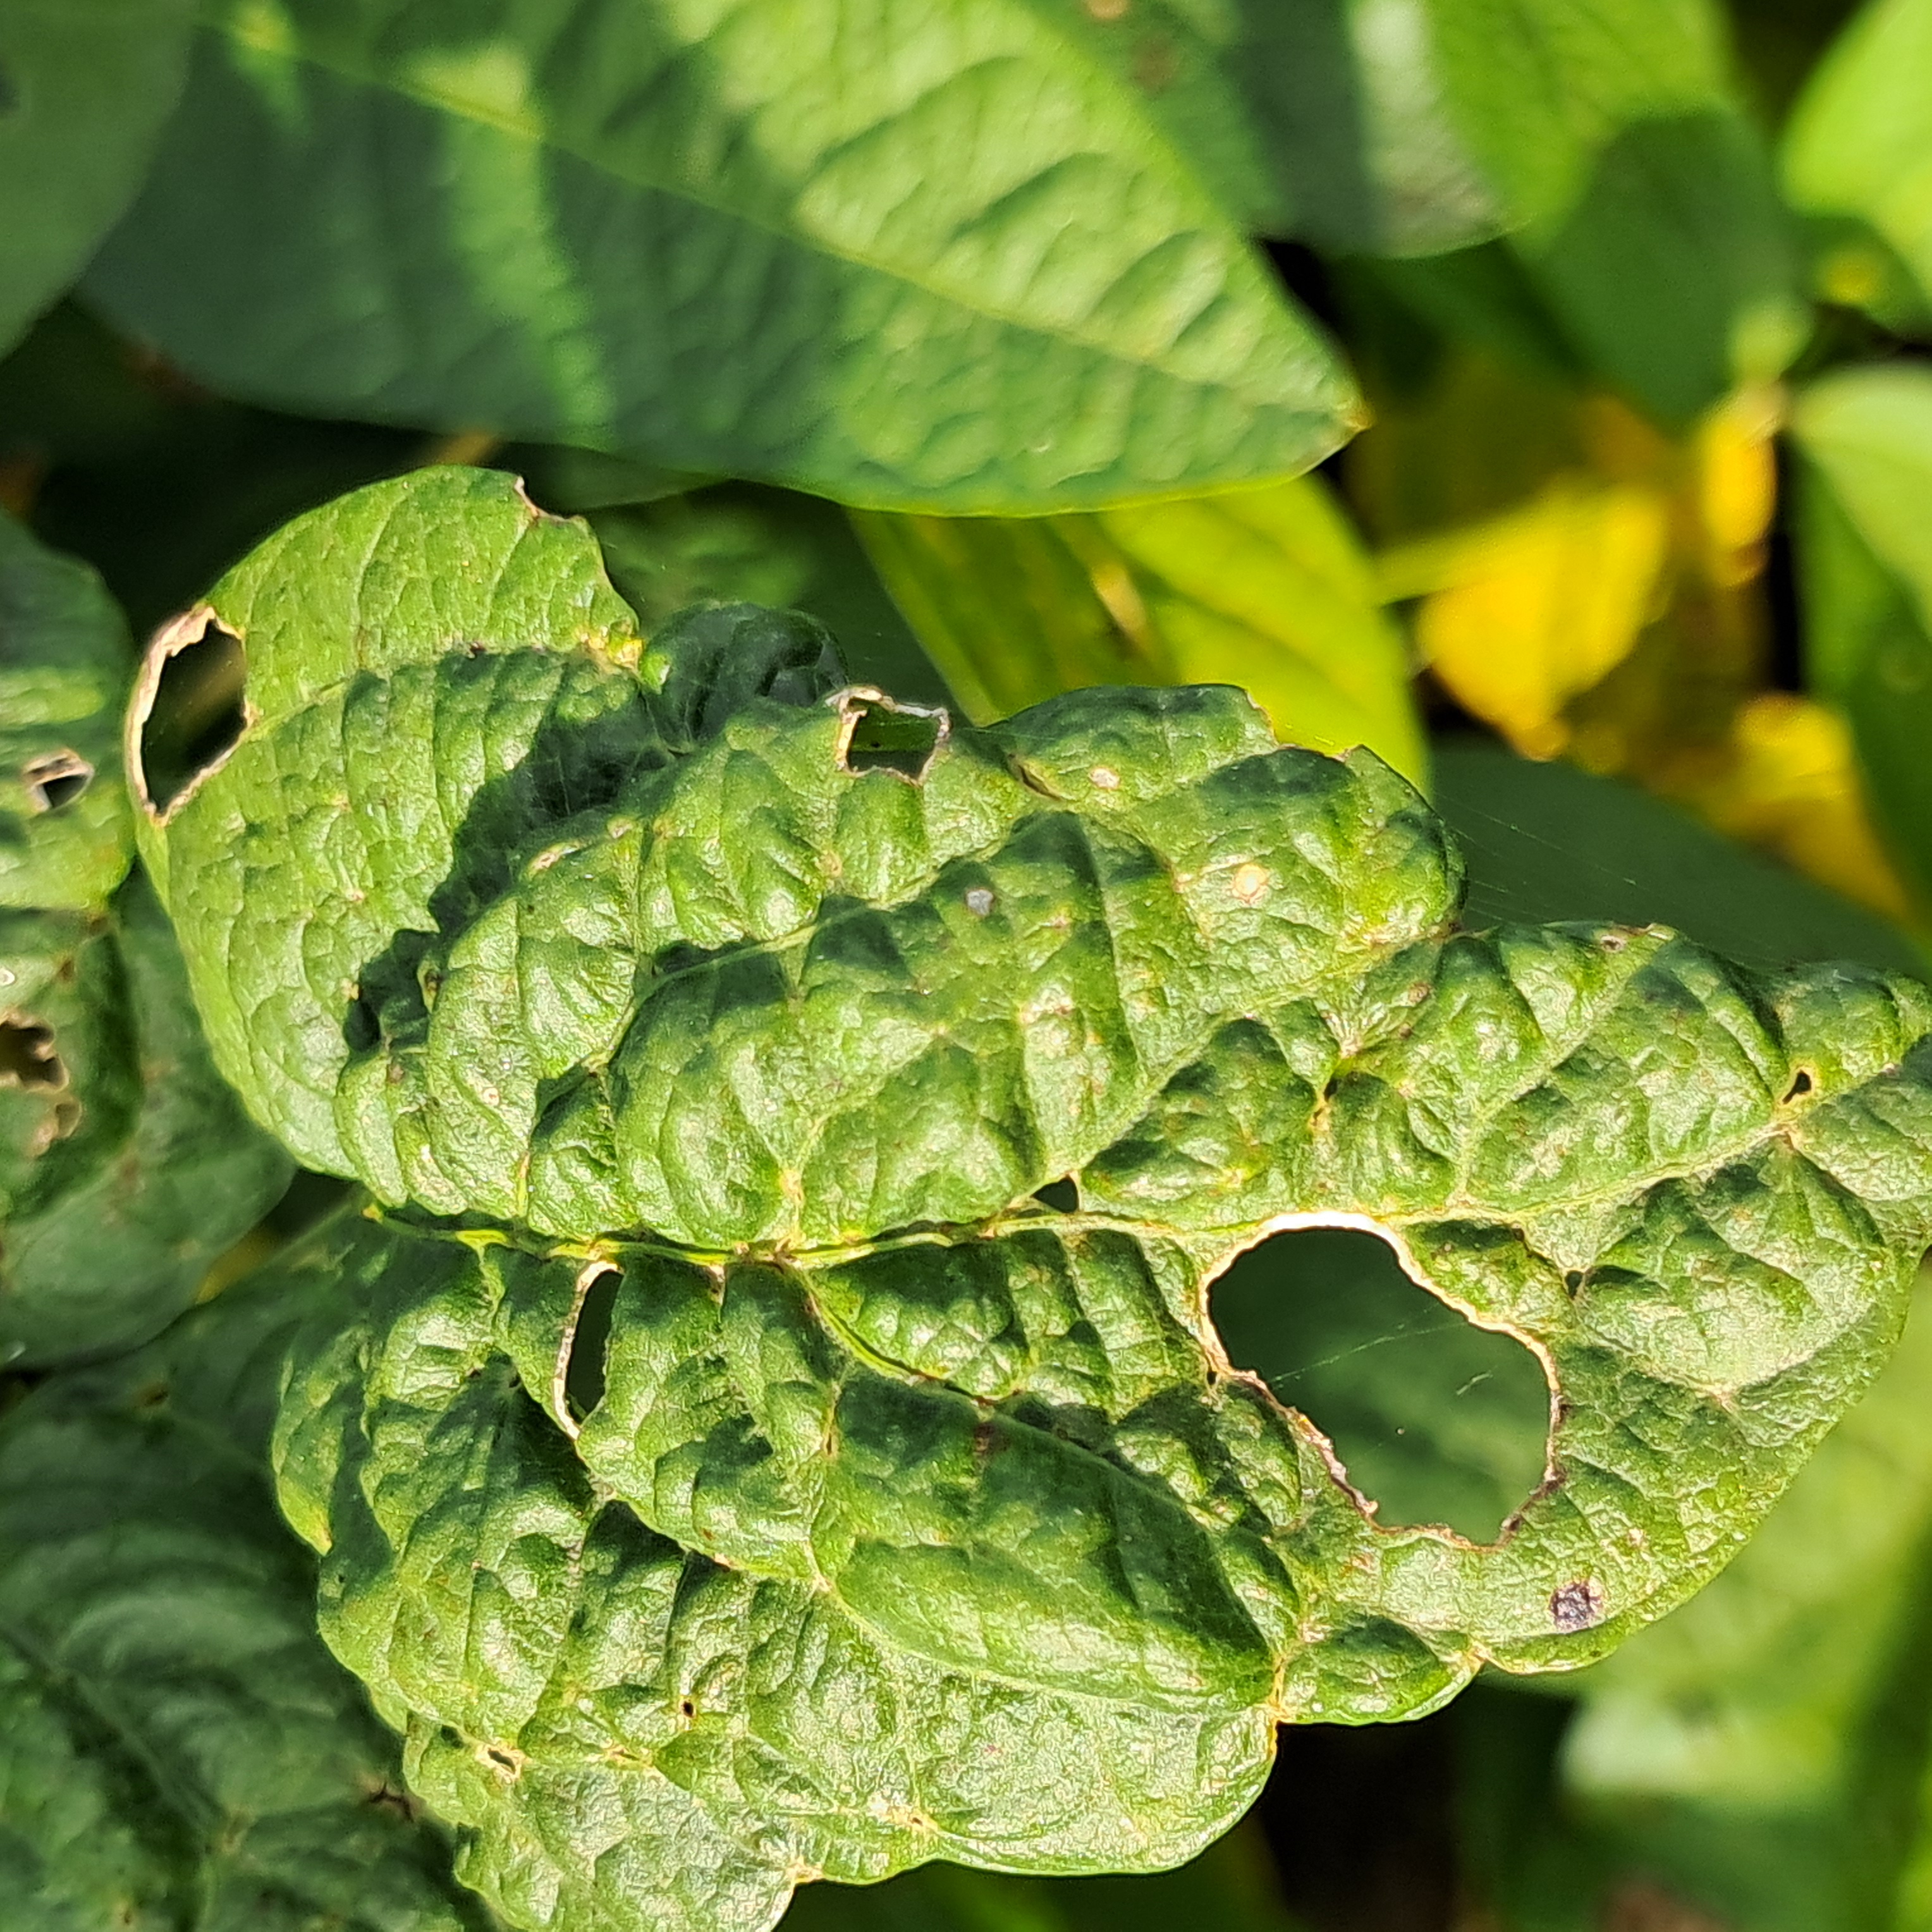
Label: Mosaic